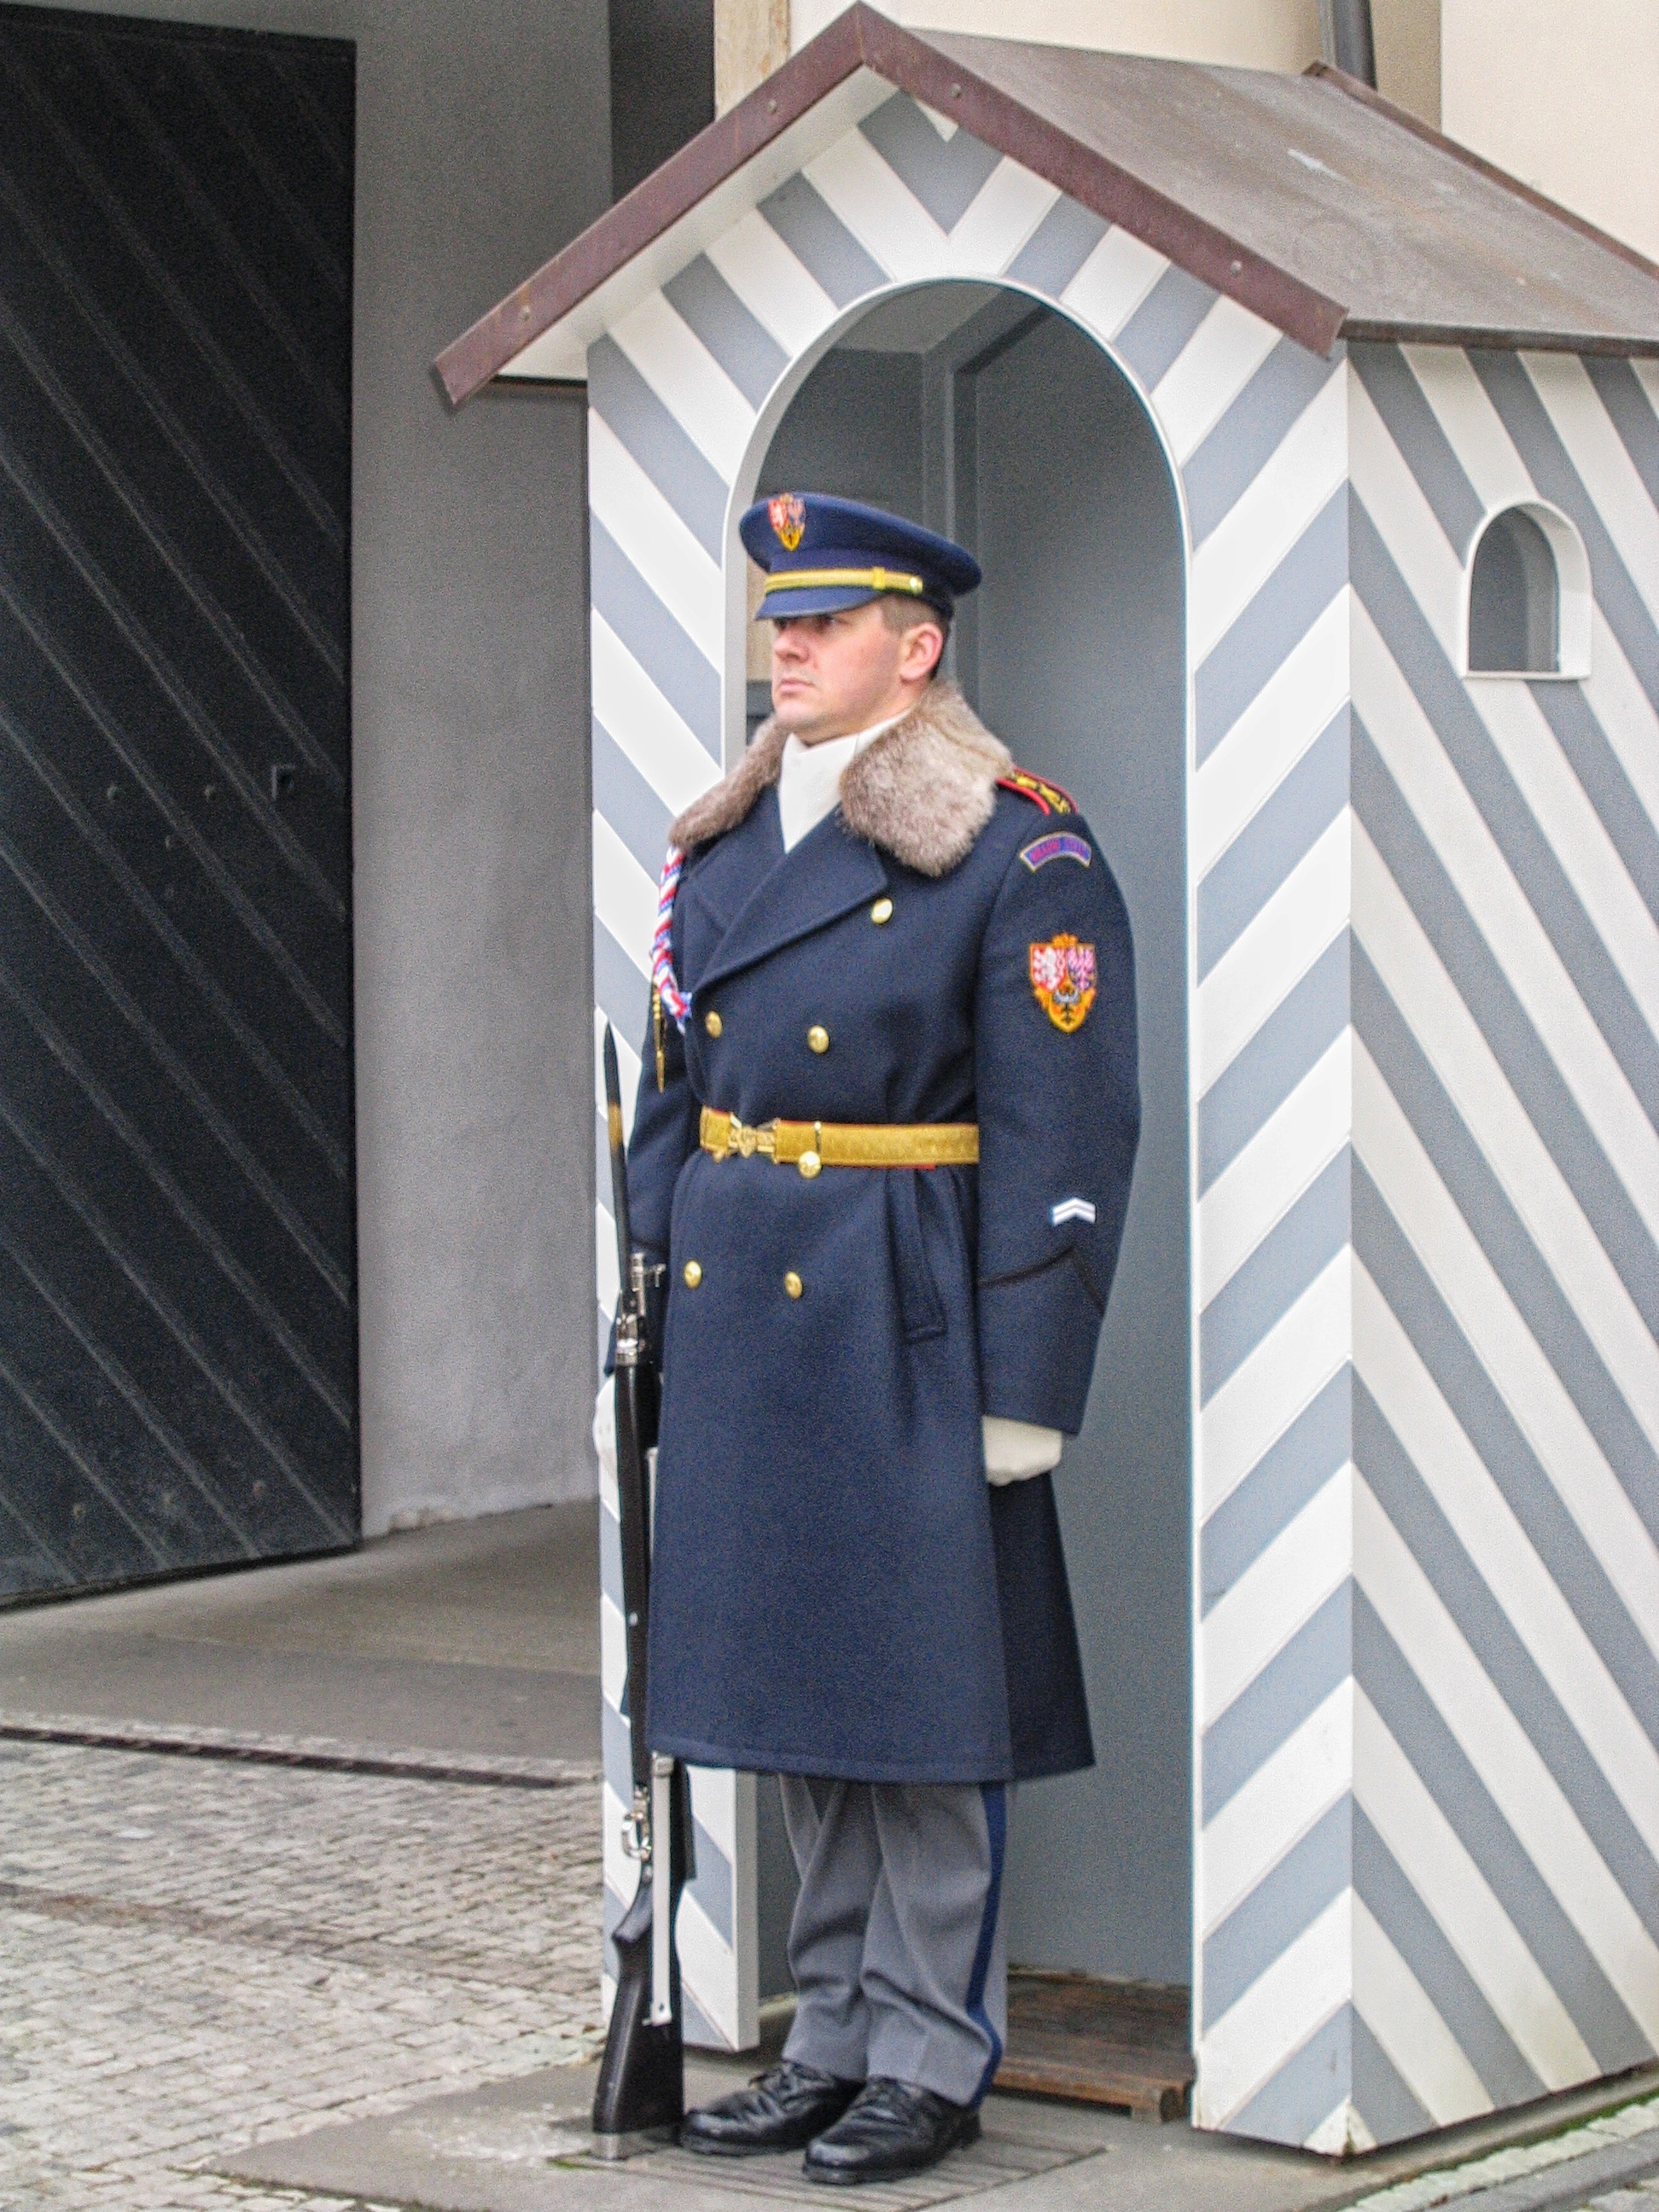
person, palace, military, soldier, prague, profession, clothing, monitor, wait, guardhouse, czech republic, wait are, palace guard, police officer, military uniform, military officer, military person, academic dress